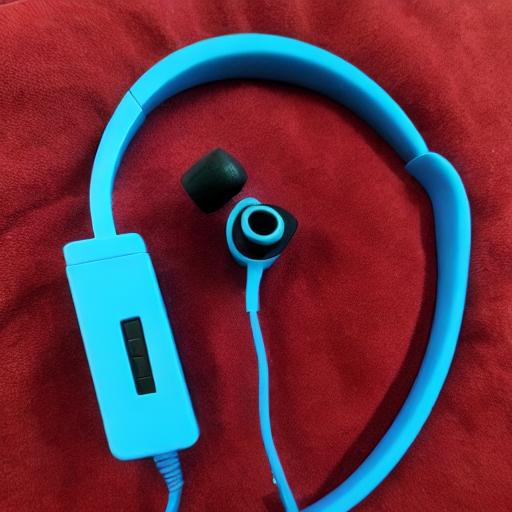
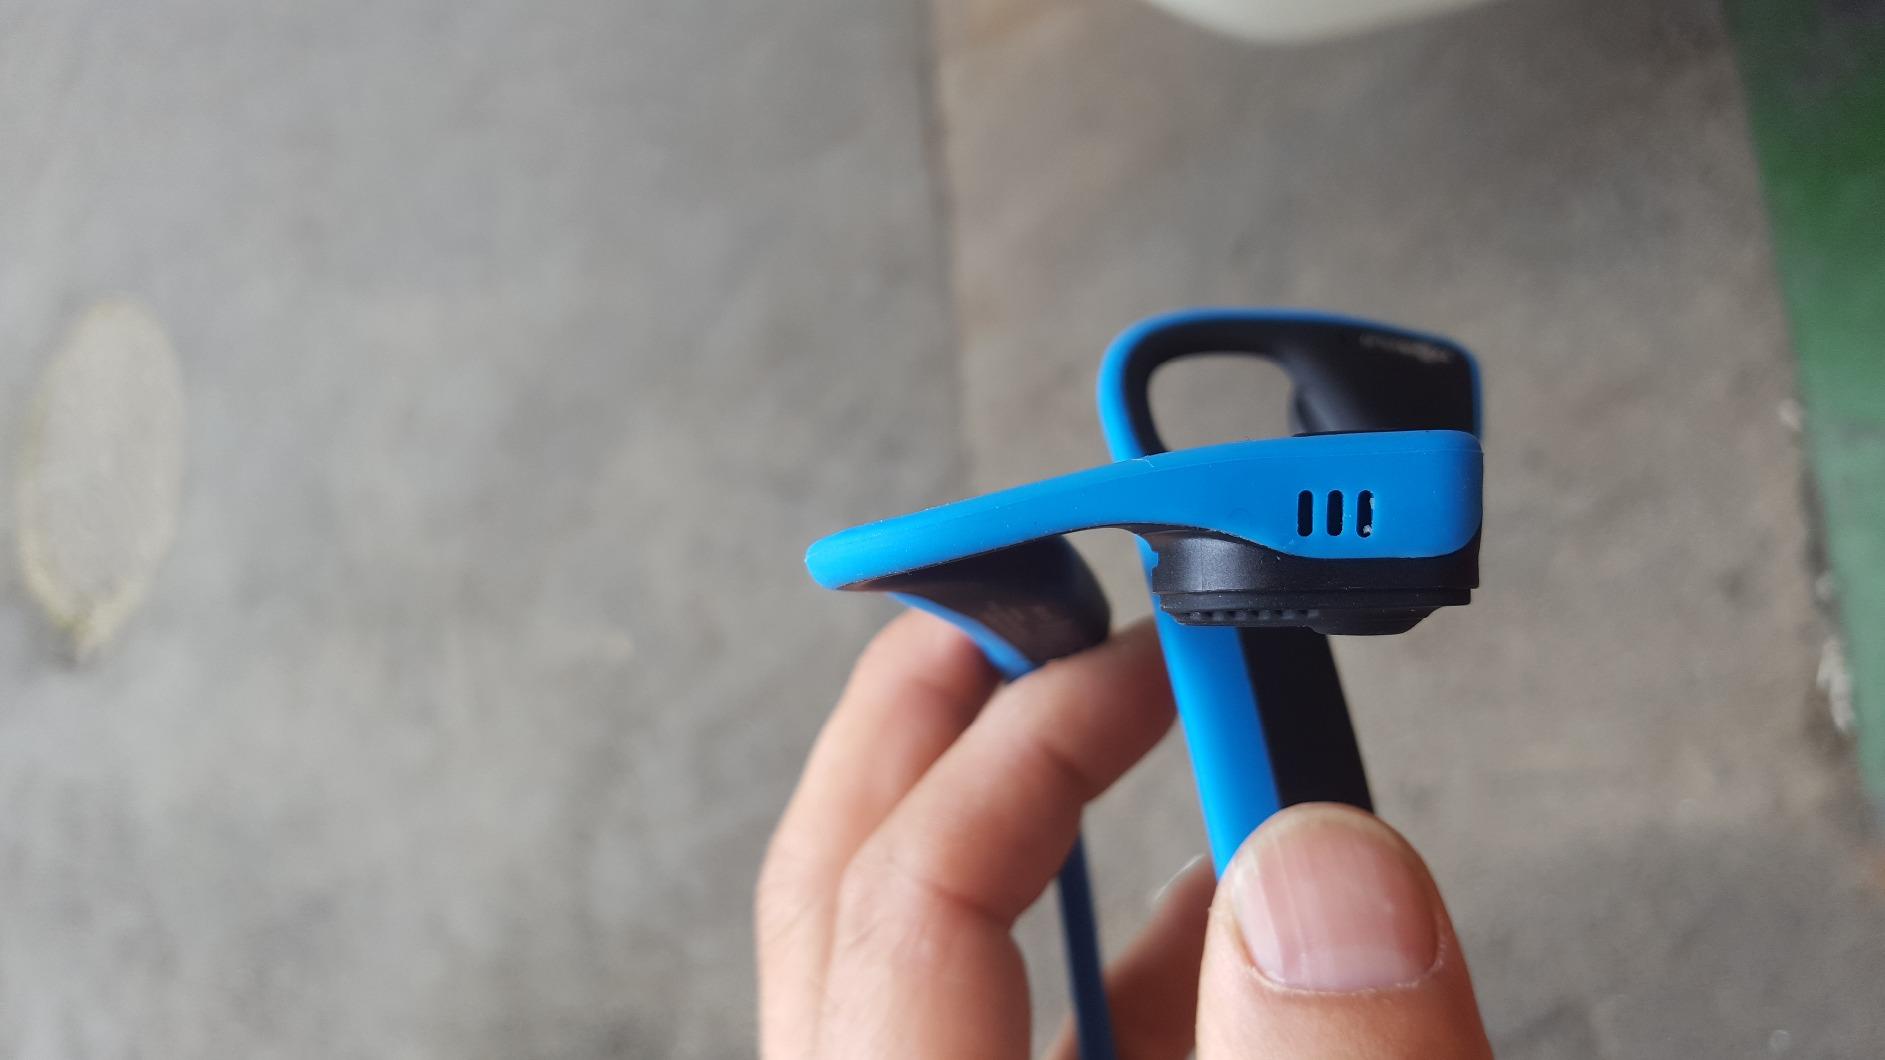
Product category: headphones
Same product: no